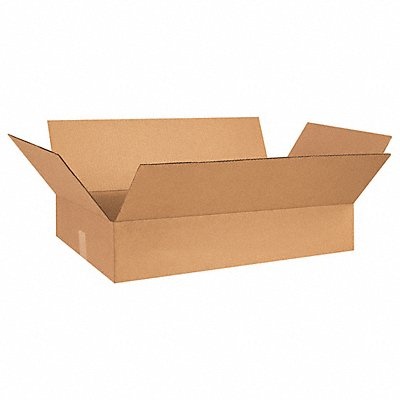
Shipping Box 26x17x5 in
Shipping Box Box Style Flat Wall Type Single Wall Inside Length 26 in Inside Width 17 in Inside Height 5 in 26x17x5 in Inside LxWxH 32 ECT RSC Outside Length 26 3/8 in Outside Width 17 3/8 in Outside Height 5 5/8 in 26 3/8x17 3/8x5 5/8 in Outside LxWxH Wall Thickness 5/32 in Fluting Profile C Flute Maximum Load Capacity 65 lb Material Corrugate Color Kraft Post-Consumer Recyclability 100 Percent Standards ASTM D5118 Inside Length Range 23 in to 26 in Length Shipping Boxes
Brand: APPROVED VENDOR
Category: Office Supplies > Shipping Supplies > Moving & Shipping Boxes